Hector Hall

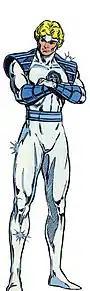
Hector Hall, the Silver Scarab

Feeling neglected by his crime-fighting parents, in college Hector constructed a suit out of the Nth Metal that granted his parents the power of flight, while also adding some solar improvements. Hector had enrolled at UCLA and met his childhood friend, Lyta Trevor. The two quickly fell in love and began to date. Lyta wished to follow in her mother's footsteps and become the next Fury, and Hector shared the secret of his Silver Scarab suit with her. As such, the two decided to apply for membership in the Justice Society of America, the group their parents had helped form. Inviting Al Rothstein to apply with them as well as Norda Cantrell, who would codename himself Northwind, all four were turned down due to their age and inexperience. Before the four could further plead their case, Jenny Hayden and Todd Rice, Alan Scott's children, showed up and also applied. The six of them left, but shortly after, Henry King Jr. came to apply, using the illusion of his father, Brainwave. He quickly told them that he was the son of the original Brainwave and did not want a fight, but the JSA attacked him regardless. Feeling pity on the youngsters, Star-Spangled Kid decided to leave the JSA with Brainwave Jr. in order to create a new group. They were joined by Power Girl and the Huntress, and called themselves Infinity, Inc.